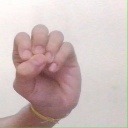
अक्षर: उ